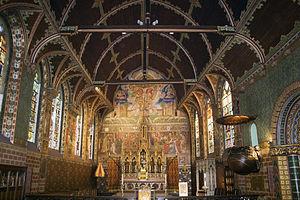
La Basilique du Saint-Sang est un édifice religieux catholique sis sur la place du Bourg à Bruges, en Belgique. Une chapelle romane dédiée à Saint-Basile est remaniée et largement agrandie au XIIe siècle pour recevoir une relique du Saint-Sang ramenée de Terre sainte par Thierry d'Alsace. Comme centre important de pèlerinage elle fut déclarée basilique.